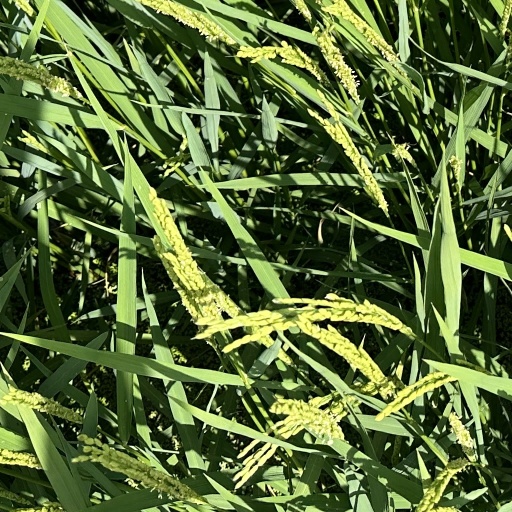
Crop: rice